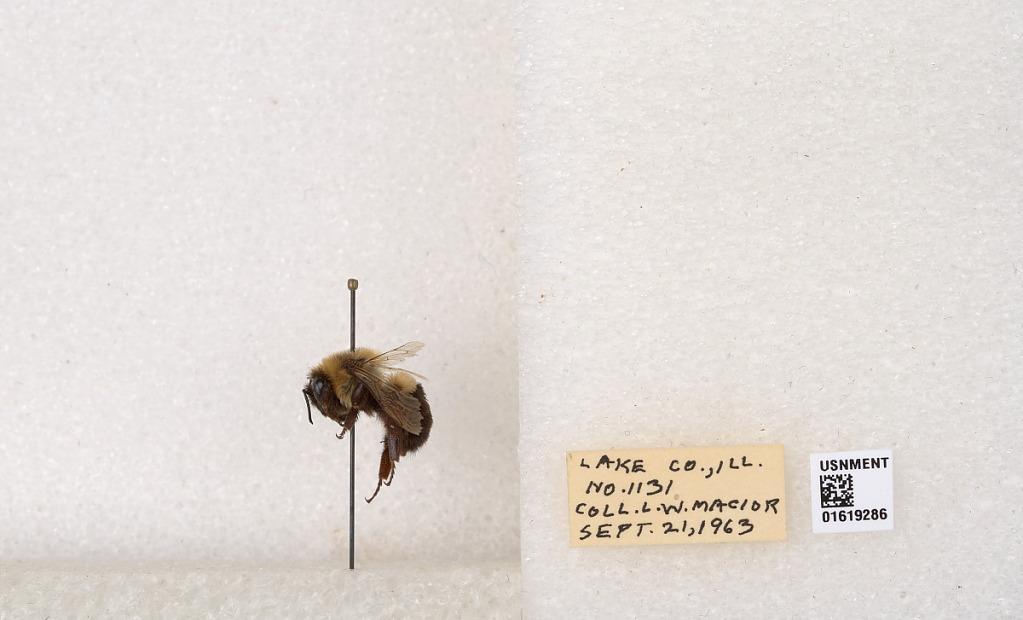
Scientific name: Bombus impatiens Cresson
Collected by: L. Macior
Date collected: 1963-9-21
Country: United States
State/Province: Illinois
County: Lake
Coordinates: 42.3494, -87.8618